Gia M. Hamilton

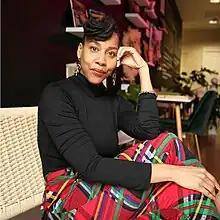

Gia Maisha Hamilton (born July 30, 1978) is an applied anthropologist who employs methodology to investigate land, labor and cultural production while examining social connectivity within institutions and communities. As a model builder, Hamilton co-founded an independent African centered school, Little Maroons in 2006; later, she opened a creative incubator space- Gris Gris Lab in 2009 and designed and led the Joan Mitchell Center artist residency program in New Orleans as a consultant from 2011- 2013 and director from 2013-2018.